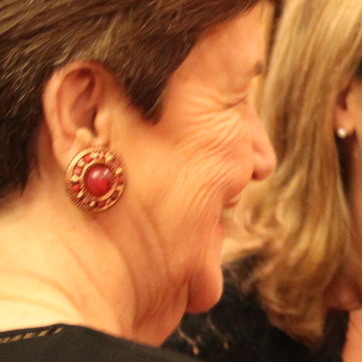
Material: skin